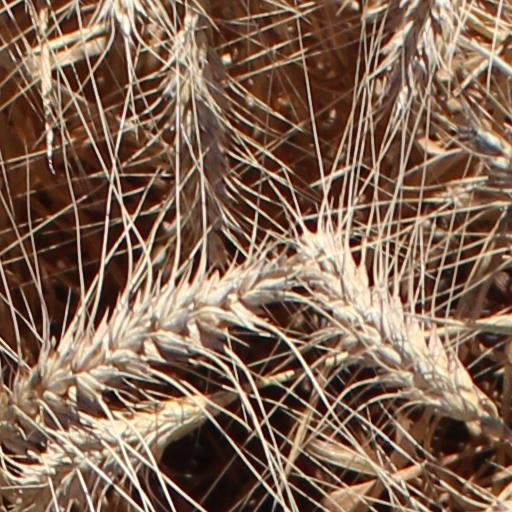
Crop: wheat